List of Murdoch Mysteries characters

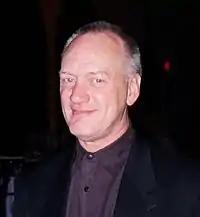
Nigel Bennett

A free-living journalist, portrayed by Sarah Gadon. She is the sister of Dr. Julia Ogden, and encourages Julia to be with Detective Murdoch. She also flirts with George Crabtree and Murdoch, making her sister Julia very jealous. She is first seen with Harry Houdini. She later has an affair with H.G. Wells. She tells Dr. Ogden to not let Murdoch slip away from her.